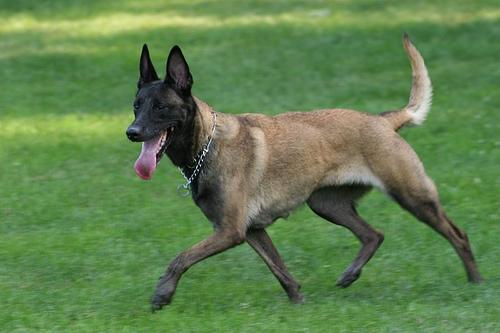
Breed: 233-n000071-malinois